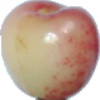
Label: Cherry Rainier 1